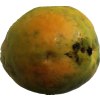
Label: papaya